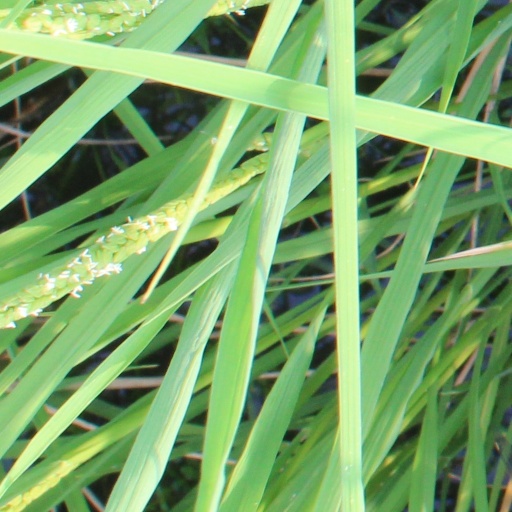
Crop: rice